Frantz (film)

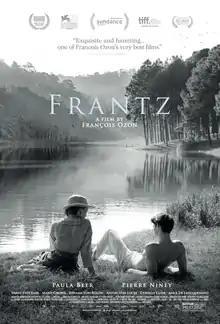
Film poster

Frantz is a 2016 drama film directed and co-written by François Ozon and starring Paula Beer and Pierre Niney. It is about a young German woman whose fiancé has been killed in World War I and the French soldier who comes bearing a secret about her fiancé. It was selected to compete for the Golden Lion at the 73rd Venice International Film Festival, where Beer won the Marcello Mastroianni Award. At the 42nd César Awards, "Frantz" was nominated in eleven categories, winning one for Best Cinematography.